Naya Sansar

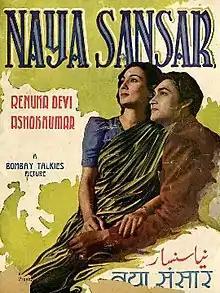

Naya Sansar ("New World") is a 1941 Indian Hindustani-language film on radical journalism, directed by reporter turned director, N. R. Acharya (1909–1993), and written by a journalist himself, Khwaja Ahmad Abbas, who started his film career with this film. It won him the Bengal Film Journalists' Association Award for the best story and screenplay.